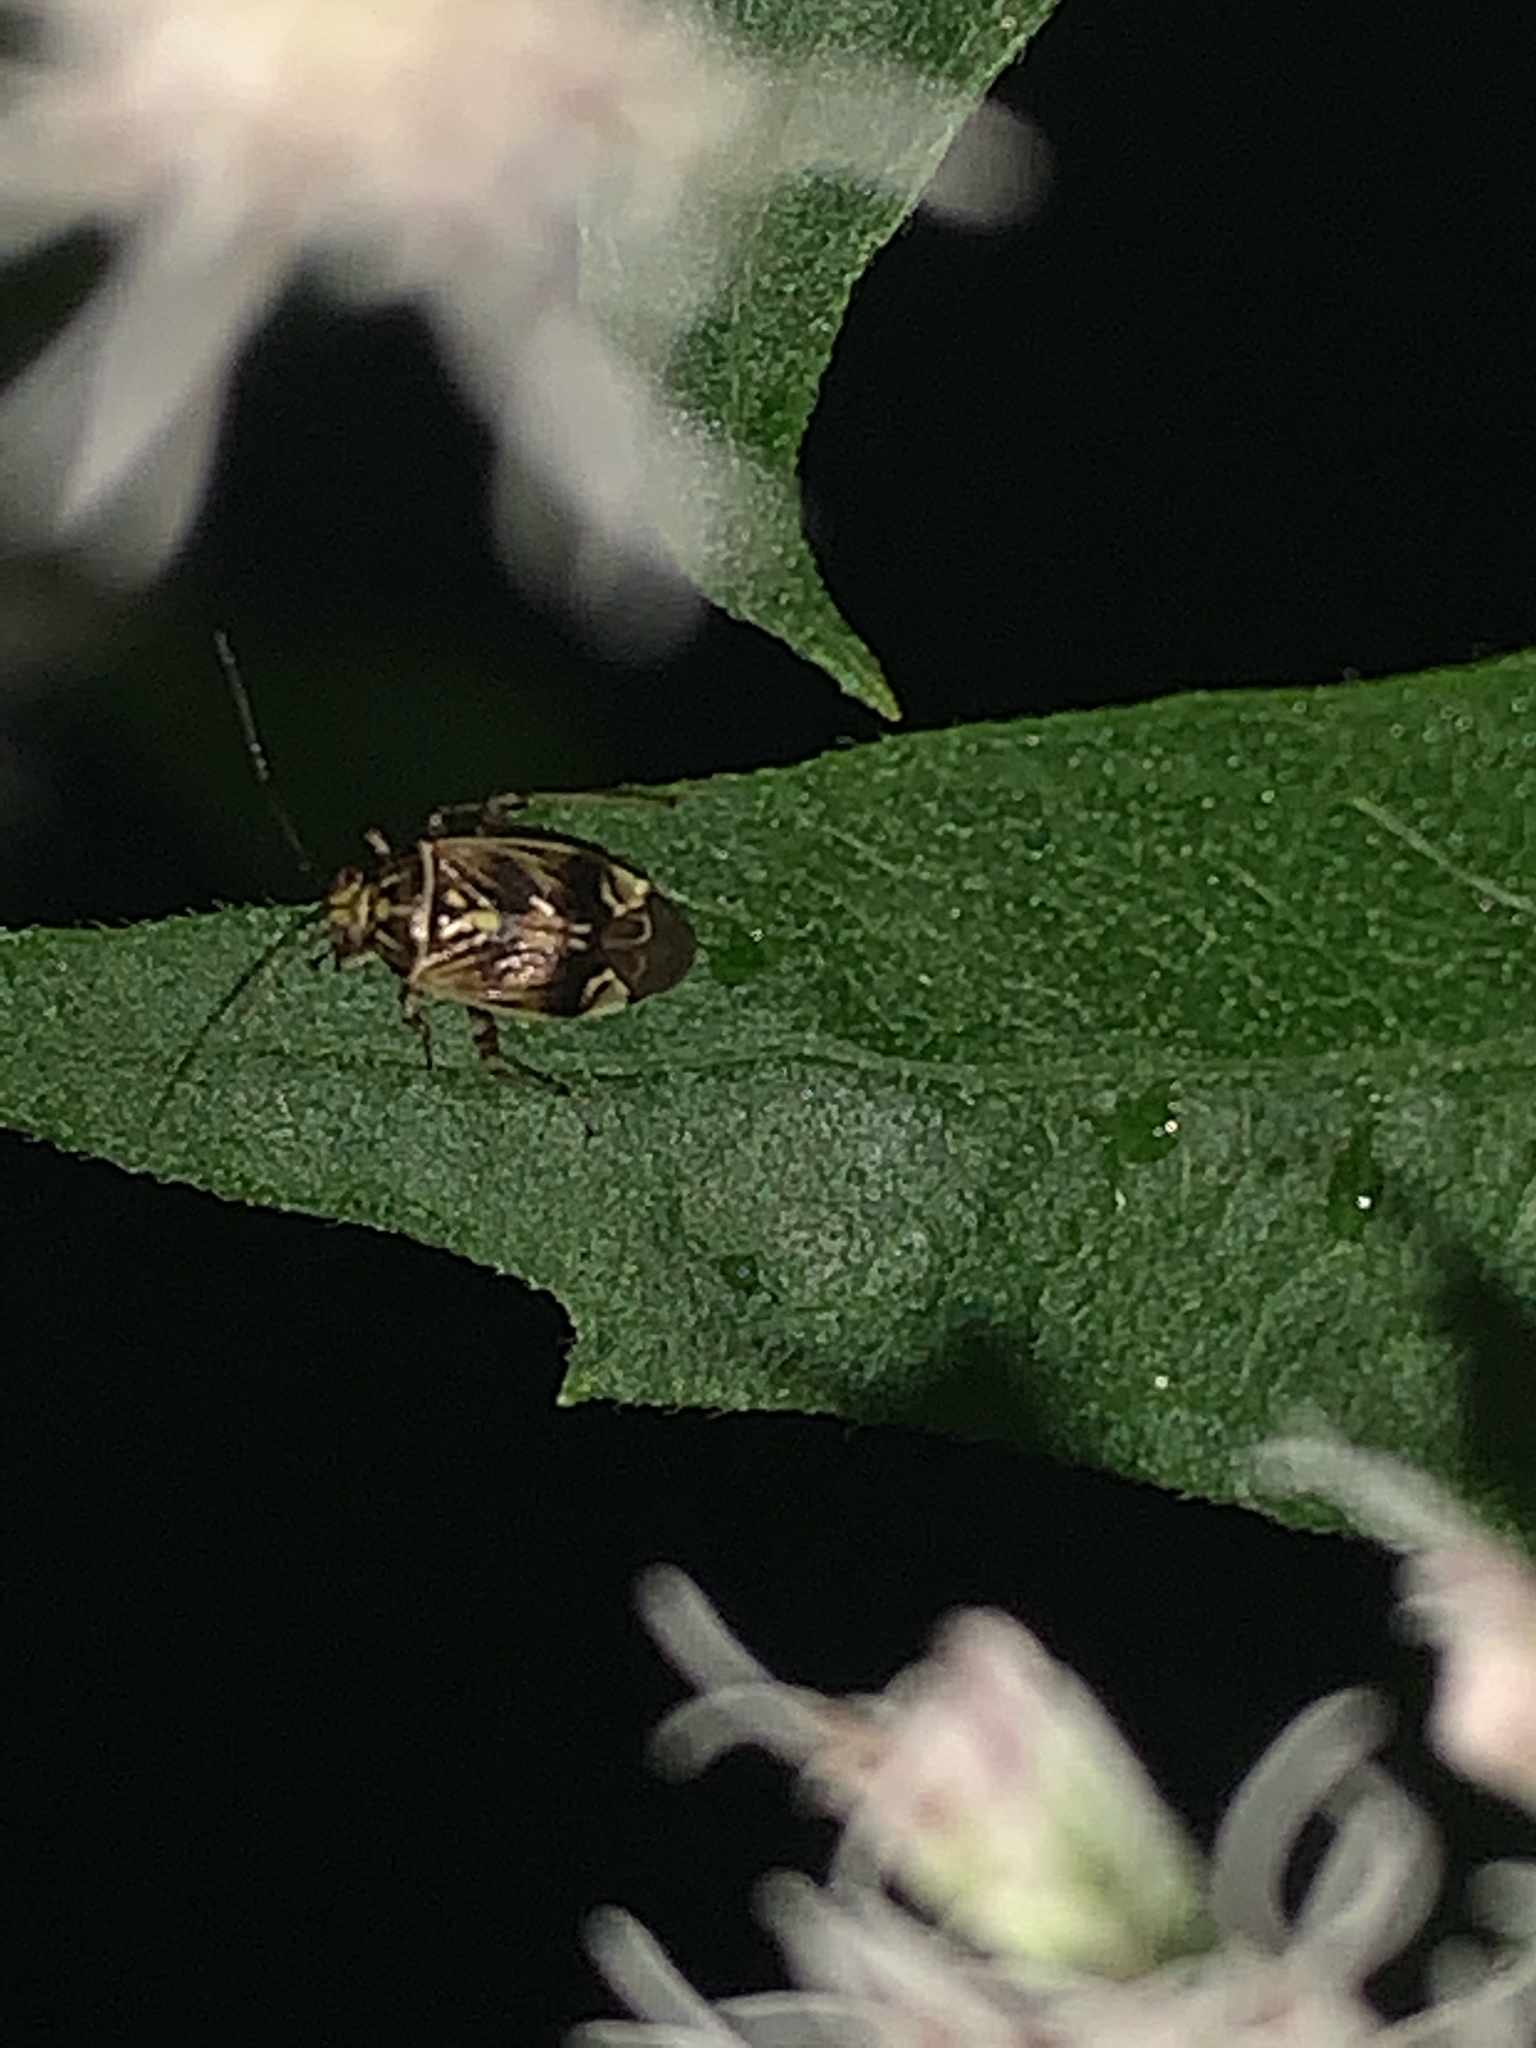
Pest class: lygus_bug